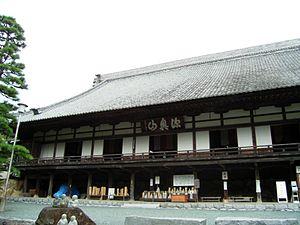
Le Hōkō-ji est un temple bouddhiste situé près de Hamamatsu, préfecture de Shizuoka au Japon. Mumon Gensen le fonde en 1371 Depuis 1903, Hōkō-ji est le temple principal de la secte bouddhiste Rinzai.